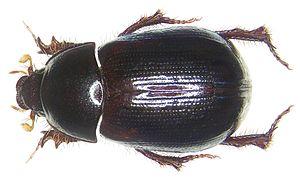
Les Hybosoridae sont une famille de coléoptères de près de 600 espèces. Elle appartient à la super-famille des Scarabaeoidea. Le genre Liparochrus comprend 25 espèces.